Chelmos-Vouraikos UNESCO Global Geopark

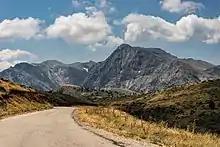
Mountain range of Chelmos

Within the borders of this UNESCO Global Geopark, five protected areas of the "Natura 2000" Network can be found: